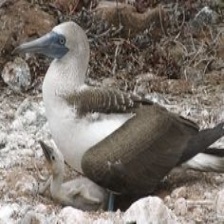
Species: ABBOTTS BOOBY
Scientific name: PAPASULA ABBOTTI